Beyond the Law (2019 film)

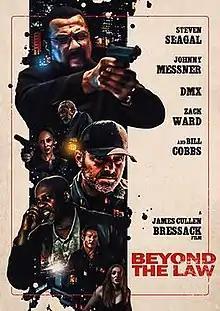
Poster

Beyond the Law is a 2019 American crime action film directed by James Cullen Bressack. It stars Steven Seagal, Johnny Messner, DMX, and Bill Cobbs. The film follows a former detective who vows to avenge his estranged son's death and eventually takes on the local mob.